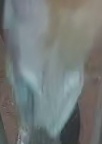
Face region: mouth_nostrils (mouth_chin_nostrils_and_profile)
Pain indicator: not_present